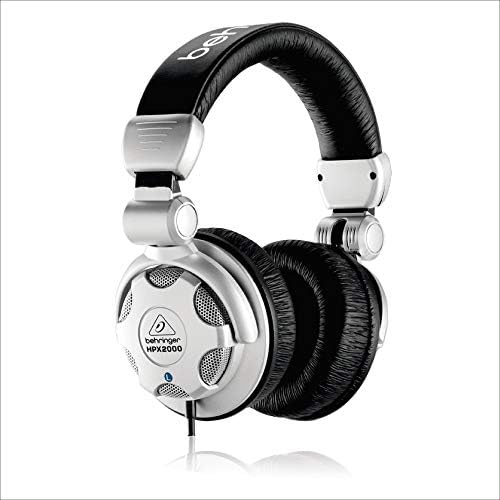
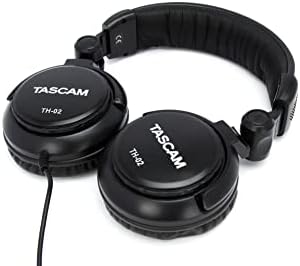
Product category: headphones
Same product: no